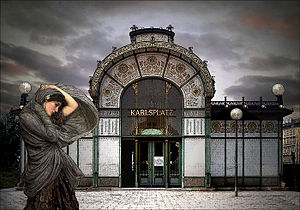
Otto Wagner / Galleri
Otto Koloman Wagner er en østrigsk arkitekt, arkitekturteoretiker og byplanlægger. Hans bygninger i jugendstil, hans universitære evner og hans værker om byplanlægning gjorde ham verdensberømt i 1890'erne.